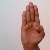
The image shows a hand gesture representing the letter 'B' in Indian Sign Language.